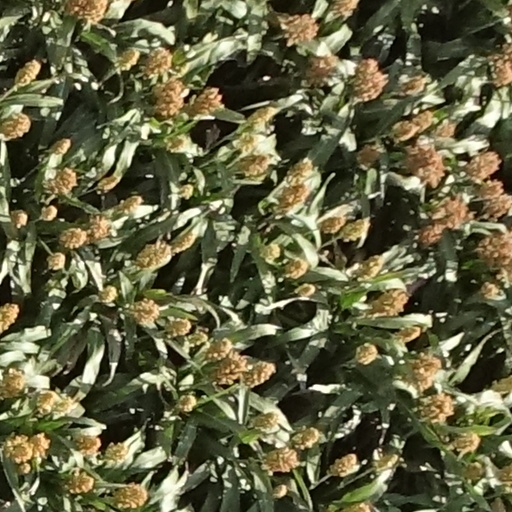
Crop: sorghum